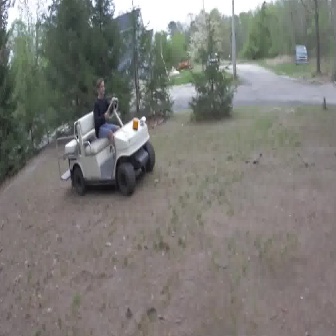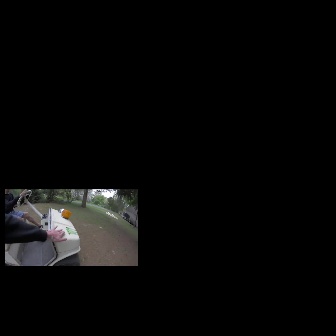
  Please identify the target specified by the bounding box [54,94,154,194] in the first image and locate it in the second image. Return the coordinates in [x_min,y_min,x_max,y_max] format.
Answer: [5,190,80,265]